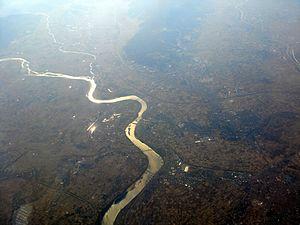
Vue aérienne du fleuve Agano (à gauche, la ville d'Agano (阿賀野市), à droite l'arrondissement Akiha (秋葉区) de Niigata (新潟市). Le point de confluence avec la rivière Hayade (早出川) est visible en haut à gauche).日本語: 2006年11月4日撮影。撮影者本人が投稿。阿賀野川下流域新潟市新津地区を蛇行する阿賀野川。分岐する細い流れは支流早出川。右上の川は信濃川、手前の分流は小阿賀野川。小阿賀野川に流れ込む川は能代川。阿賀野川の旧河道跡と見られる地形も見て取れる。